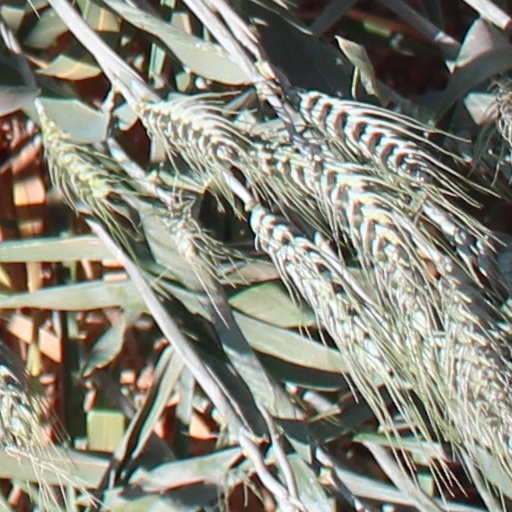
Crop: wheat